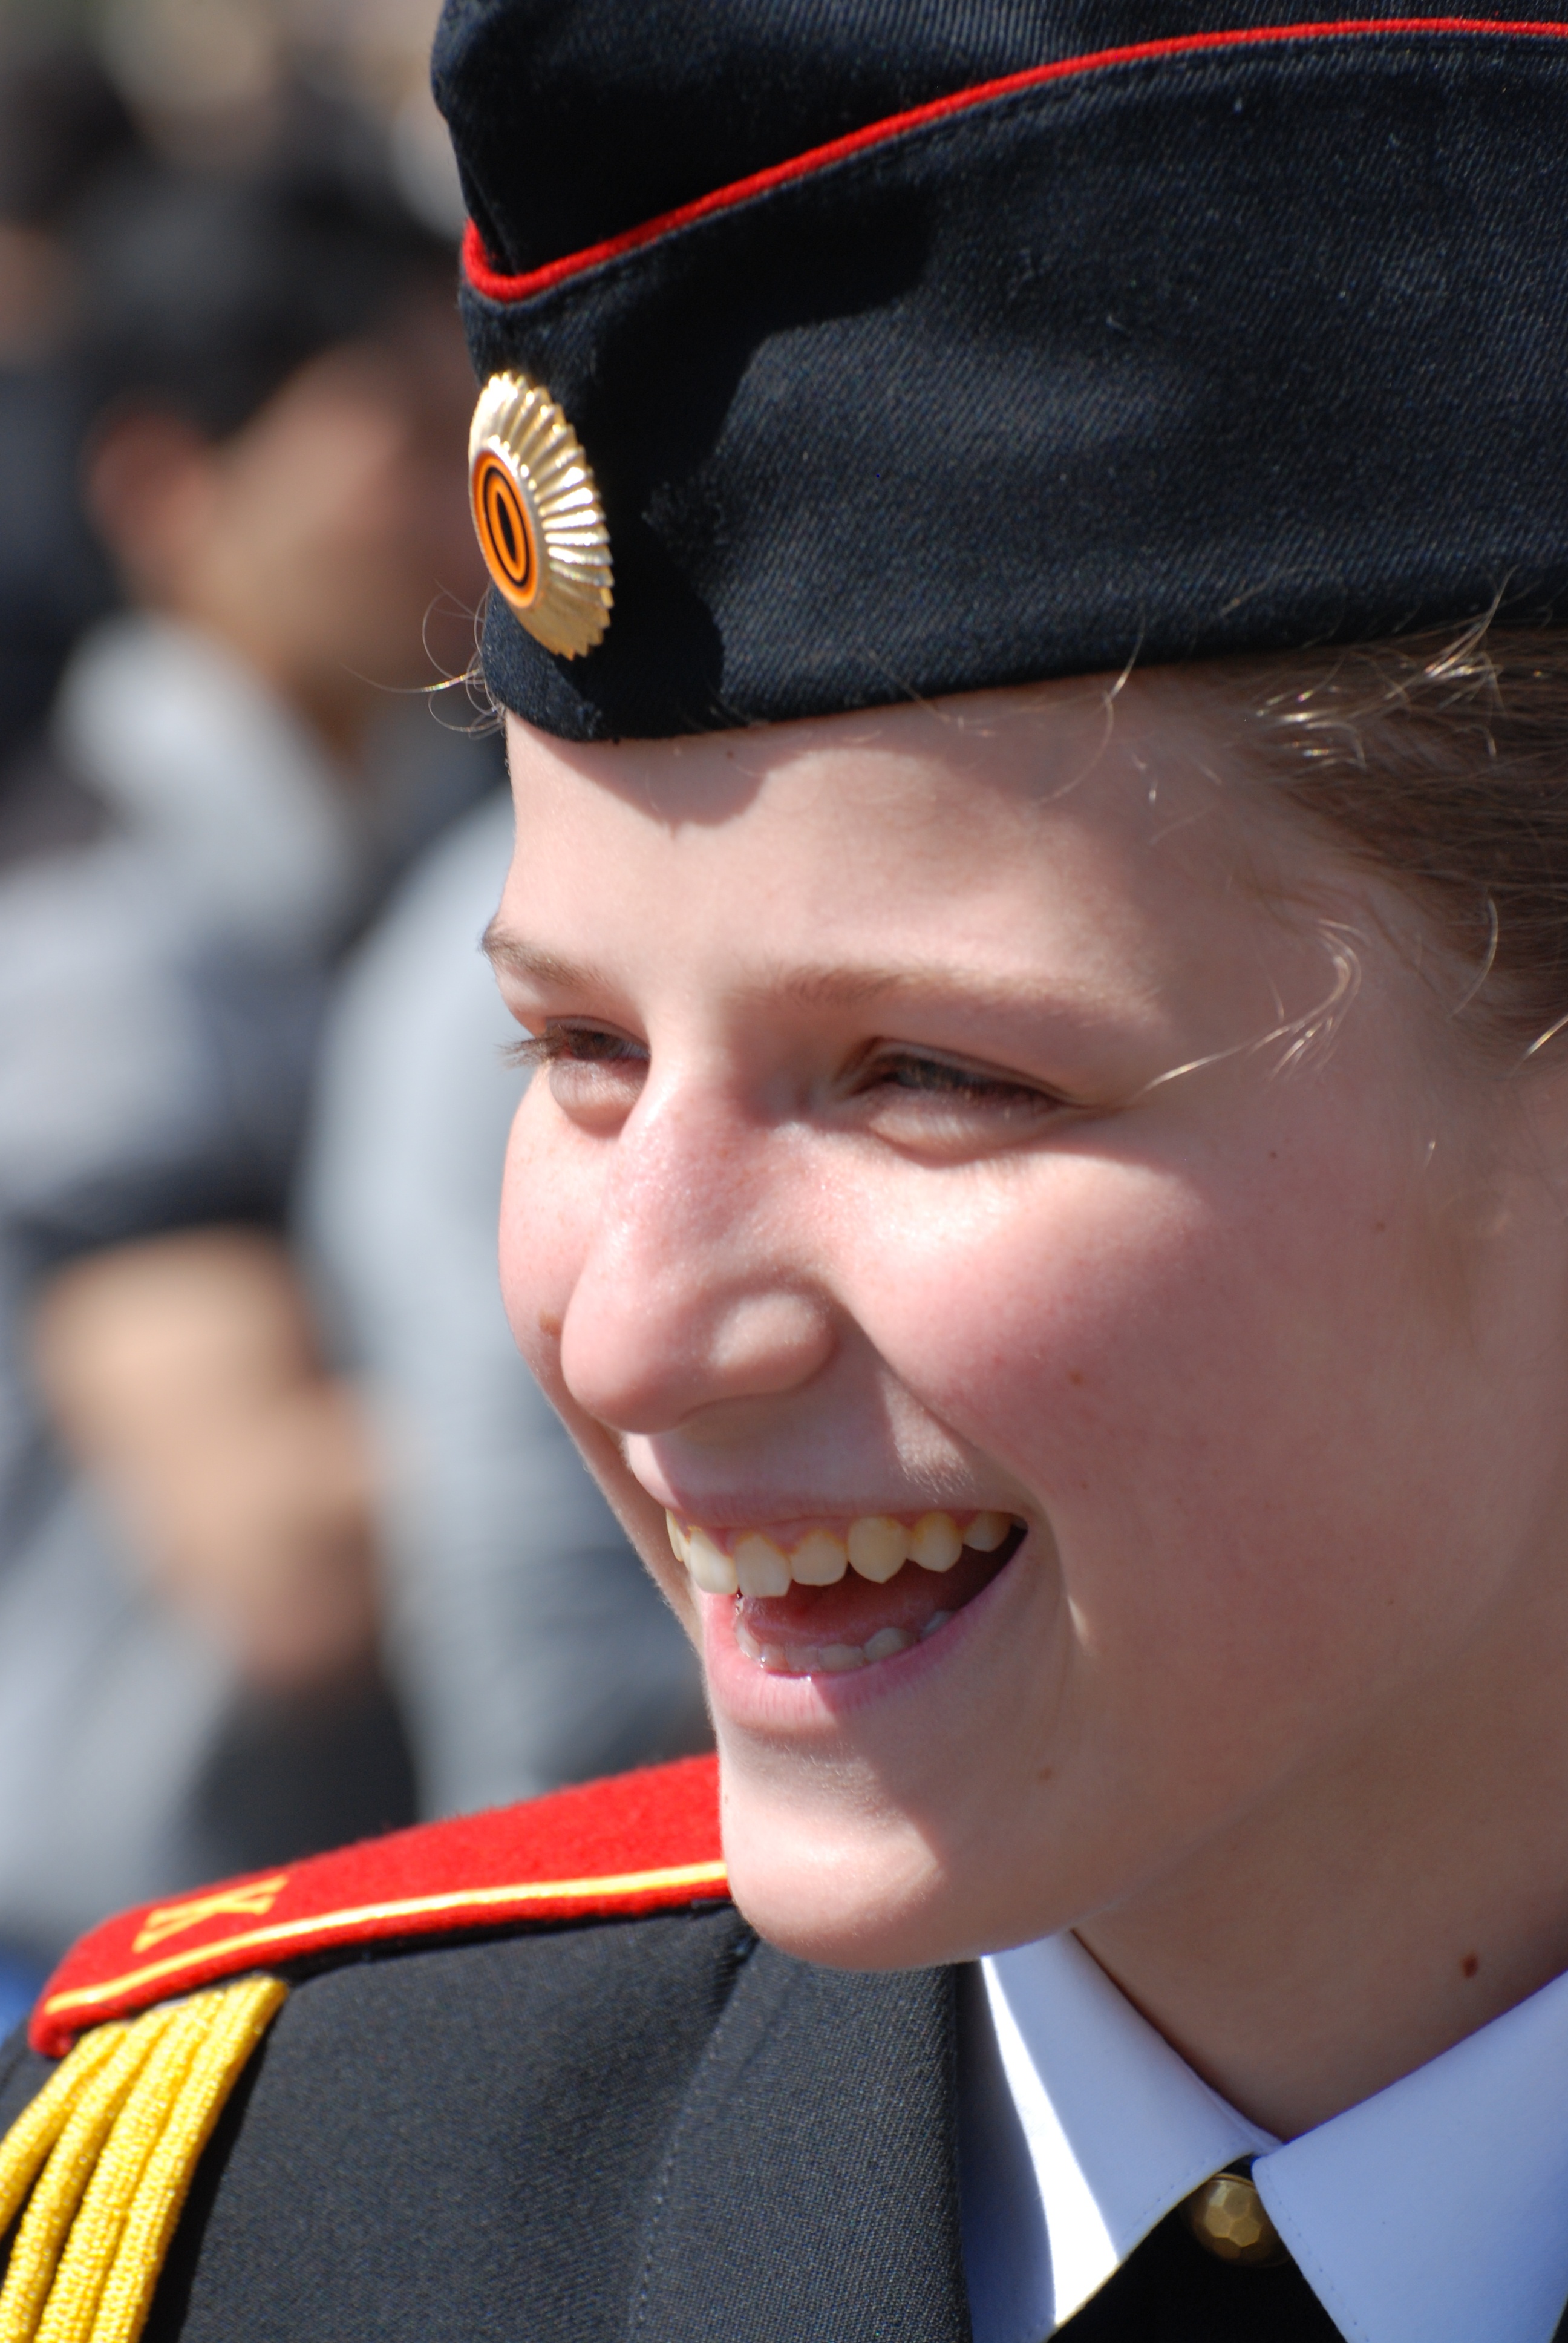
person, people, girl, woman, street, city, portrait, nikon, clothing, lady, facial expression, hairstyle, smile, candid, girls, cool image, women, cap, head, jockey, moscow, russia, d80, moskau, nikond80, moscou, 70300mmf4556gvr